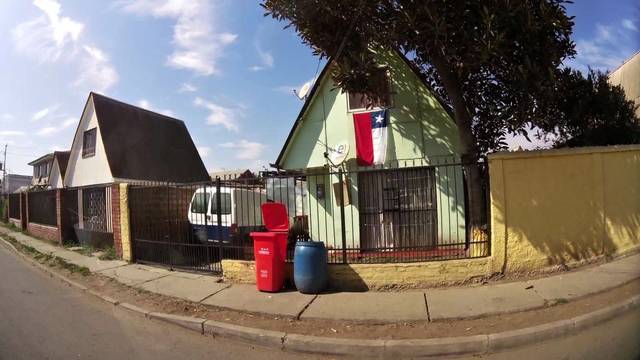
Region: Chile
Coordinates: -33.675, -70.947